Paul Simon

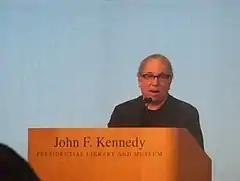
Simon paying tribute to musicians Leonard Cohen and Chuck Berry, the recipients of the first annual PEN Awards for songwriting excellence, at the John F. Kennedy Presidential Library and Museum on February 26, 2012

After living in Montauk, New York, for many years, Simon relocated to New Canaan, Connecticut. He is one of a small number of performers who are named as the copyright owner on their recordings (most records have the recording company as the named owner). This development followed the Bee Gees' successful $200 million lawsuit against RSO Records, the largest successful suit against a record company by an artist or group. All of Simon's solo recordings, including those originally issued by Columbia Records, are distributed by Sony Records' Legacy Recordings unit. His albums were issued by Warner Music Group until mid-2010, when Simon moved his catalog of solo work from Warner Bros. Records to Sony/Columbia Records, which holds the Simon & Garfunkel catalog.